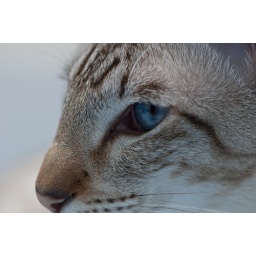
My siamese cat Omee. Nikon D300 with On camera SB600 bounced on a light blue wall above the cat